List of Kyōryū Sentai Zyuranger characters

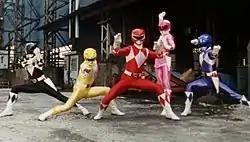
The Zyurangers transformed. From left to right: Goushi, Boi, Geki, Mei, and Dan.

The eponymous Zyurangers are five warriors from an ancient civilization of humans that evolved from dinosaurs and coexisted with them. The team was kept in suspended animation for 170 million years by their mentor Barza until their nemesis Bandora was accidentally released from her prison on the planetoid Nemesis. A sixth member later joins the team after being revived from suspended animation. The team utilize in order to transform. While transformed, each member wields a sidearm, which can switch between its and modes, a , and a . They also ride motorcycles.